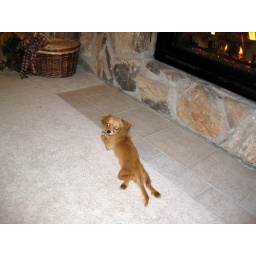
Don't tell me my chihuahua face dog doesn't have the doxie in her!  :-)